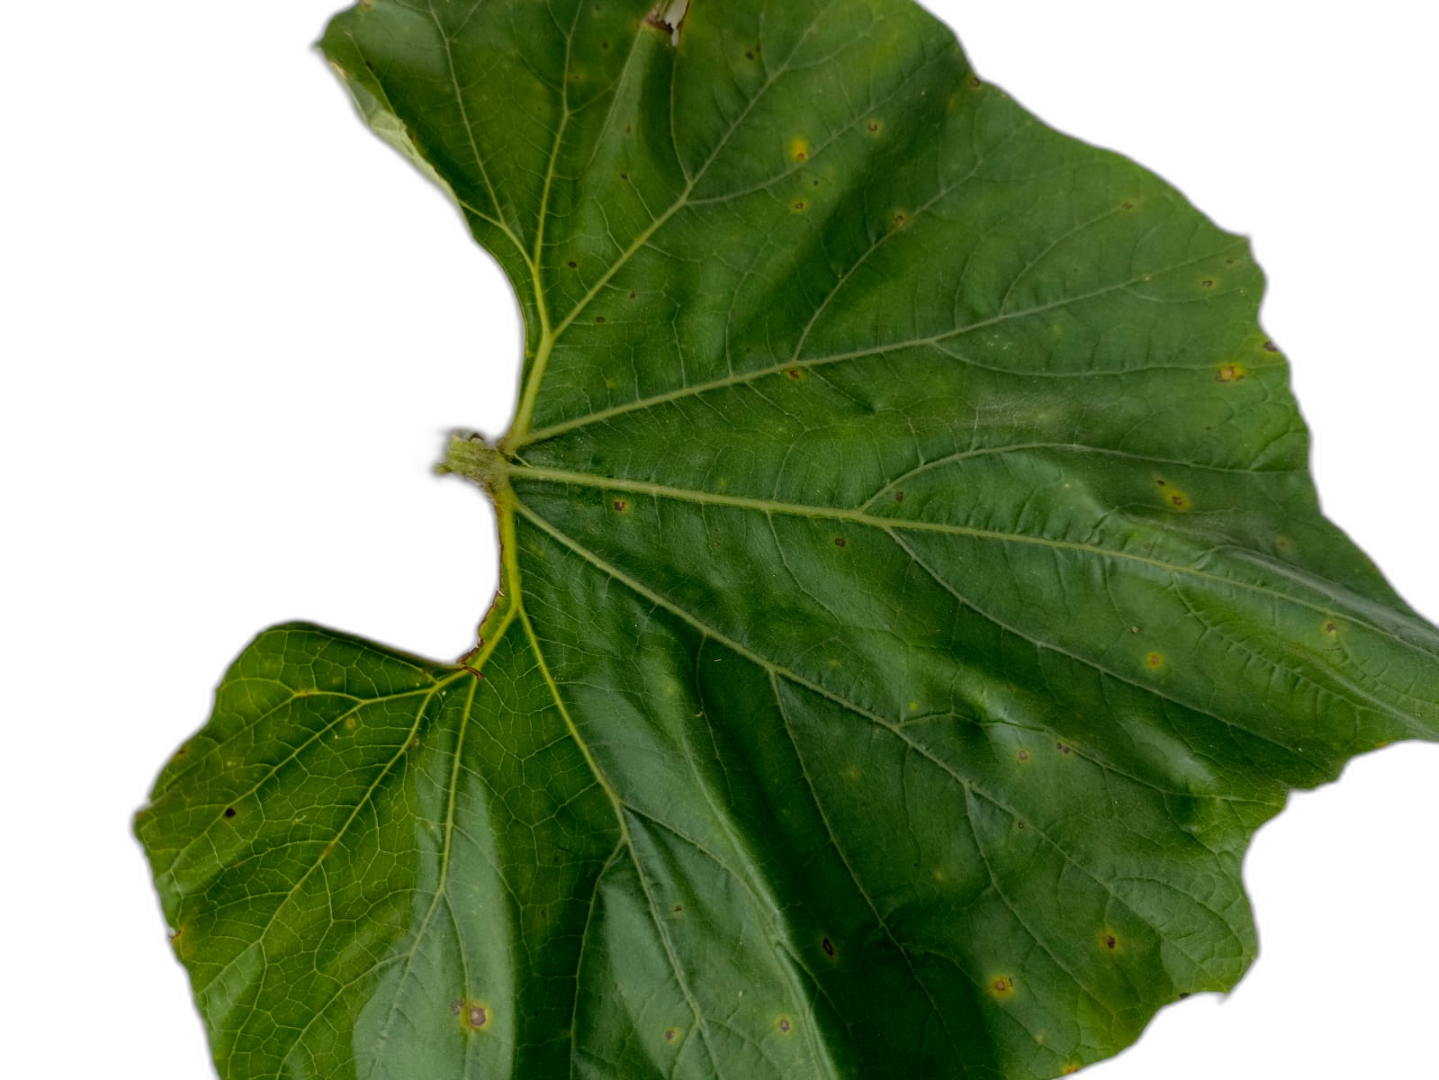
Crop: Bottle Gourd
Label: Alternaria_Leaf_Blight